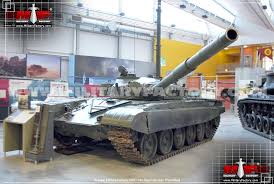
Label: Tank